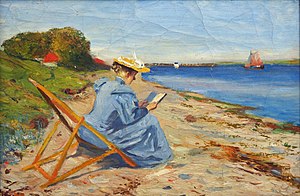
Alexander Eckener
Toni Eckener på stranden ved Rinkenæs (omkring 1900)
Alexander Eckener var en tysk kunstmaler og grafiker.